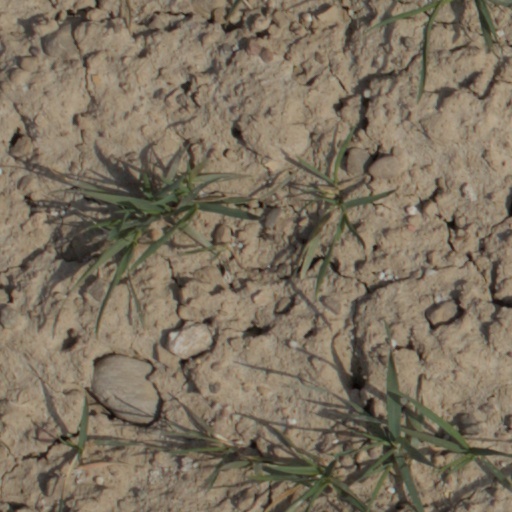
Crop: wheat